Javokhir Sidikov

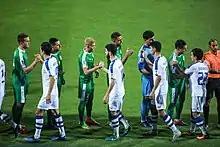
Javokhir Sidikov handshake with Arslanmyrat Amanow before the match Turkmenistan vs. Uzbekistan at 2019 AFC Asian Cup

In 2013, he made four appearances for the Uzbekistan under-17 youth team. In 2014-2015, he made 6 appearances for the Uzbekistan U20 youth team. Since 2018 he has been playing for the Youth (Olympic) team of Uzbekistan. In January 2018, together with the youth team of Uzbekistan, he won the Youth Asian Championship.